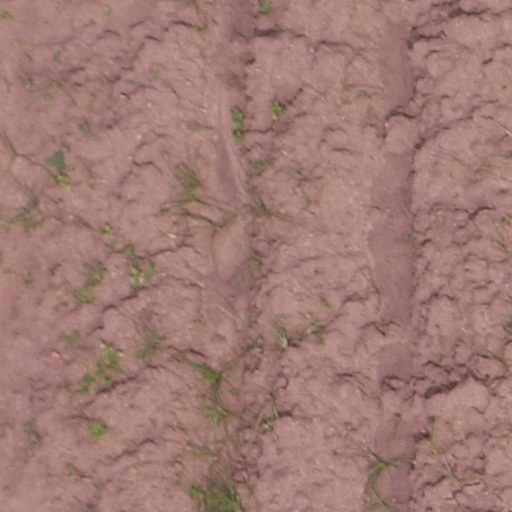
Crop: maize; corn